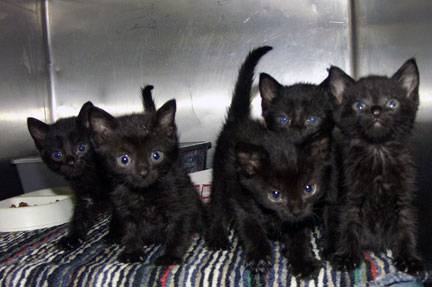
Label: cat